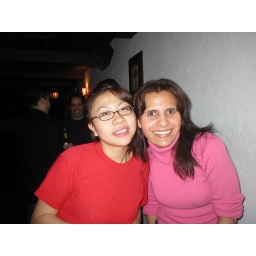
Caroline and .. someone tell me who that girl is in the pink shirt. Pedro, Victor and Fernando are in the back.